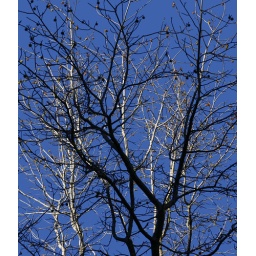
Tree half in shadow. I did flatten out the blue sky behind to be all one color.